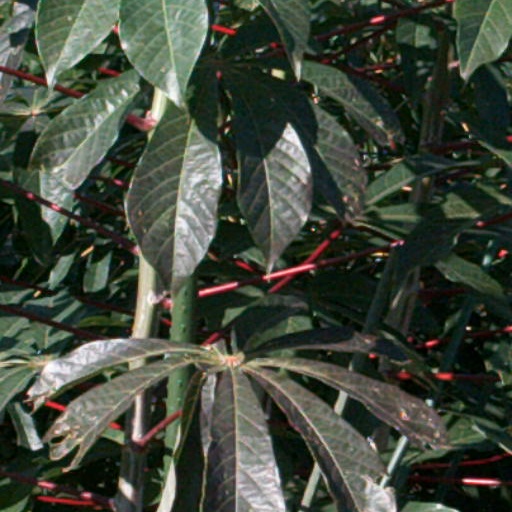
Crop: cassava